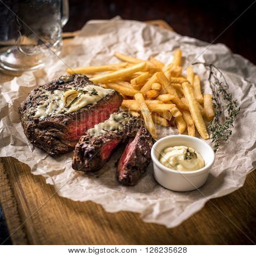
healthy lean grilled medium - rare steak with french fries , and beer , and a spice in a rustic pub or tavern .